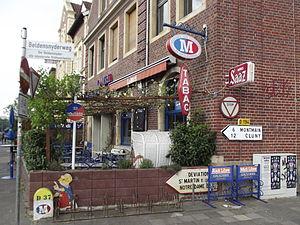
La francophilie désigne, chez une personne étrangère à la nation française, son goût prononcé pour les aspects culturels et civilisationnels développés par ce pays, ainsi que leur rayonnement.